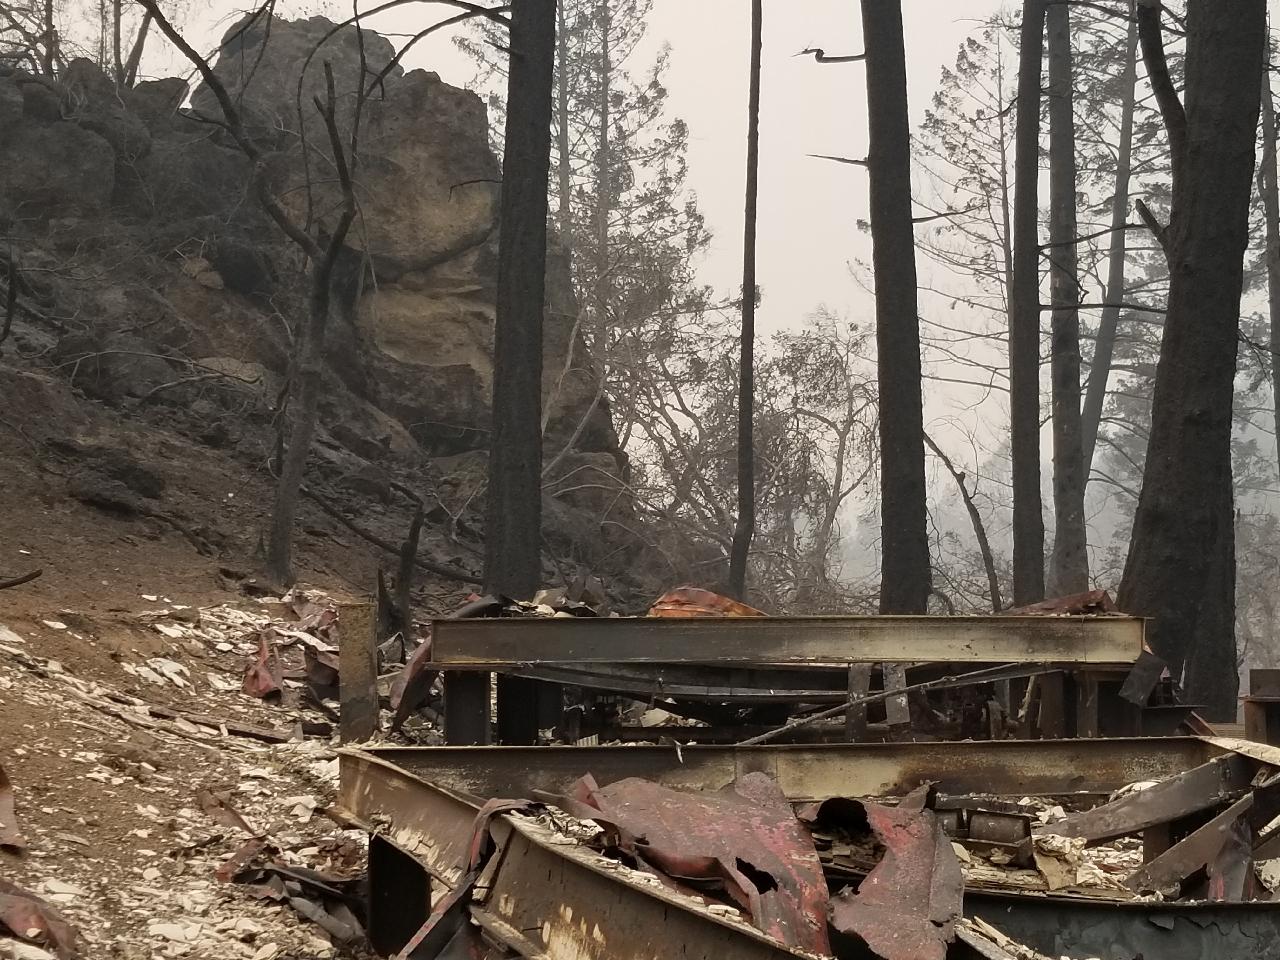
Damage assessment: destroyed